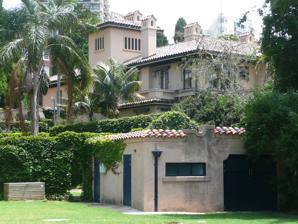
Building: Boomerang, Elizabeth Bay
Country: Australia
Year built: 1928
Historic site in New South Wales, Australia Boomerang Boomerang as seen from Beare Park Location 42 Billyard Avenue, Elizabeth Bay , City of Sydney , New South Wales , Australia Coordinates 33°52′13″S 151°13′42″E / 33.8702°S 151.2282°E / -33.8702; 151.2282 Built 1926–1928 Built for Frank Albert Architect Neville Hampson (house) Max Shelley (and possibly Hampson and Mr A. J. Doust) (garden/grounds) Architectural style(s) Spanish Mission New South Wales Heritage Register Official name Boomerang Type State heritage (complex / group) Designated 2 April 1999 Reference no. 38 Type Garden Residential Category Parks, Gardens and Trees Location of Boomerang in Sydney Show map of Sydney Boomerang, Elizabeth Bay (Australia) Show map of Australia Boomerang is a heritage-listed private house and garden located at 42 Billyard Avenue in the inner eastern Sydney suburb of Elizabeth Bay , New South Wales , Australia. The house was designed by Neville Hampson and the gardens and grounds by Max Shelley (and possibly Hampson and A. J. Doust), and built from 1926 to 1928. The first owner was Frank Albert, a music publisher, who resided at Boomerang until his death in 1962.  The house remained closed with a caretaker until 1978. From 1978-96 a range of owners bought and subdivided it, creating lots to the east on Ithaca Gardens, and part was acquired by Sydney City Council to extend Beare Park to avert an unsympathetic proposed block of flats to its north-east. Boomerang was added to the New South Wales State Heritage Register on 2 April 1999. The house has been ranked as one of the most expensive houses in Sydney. The house was used as a set for the film Mission: Impossible 2 . In 2011 the garden was redesigned by Myles Baldwin . History History of the suburb Elizabeth Bay had been the site of a fishing village established by Governor Macquarie (1810–21) in c. 1815 for a composite group of Cadigal people – the indigenous inhabitants of the area surrounding Sydney Harbour – under the leadership of Bungaree (d.1830). Elizabeth Bay was named in honour of Elizabeth Macquarie . Bungaree's group continued their nomadic life around the harbour foreshores. Sir Thomas Brisbane , Governor 1821–25, designated Elizabeth Bay as the site of an asylum for the insane. A pen sketch by Edward Mason from 1822–23 shows a series of bark huts for the natives' in the locality. Governor Darling granted Colonial Secretary Alexander Macleay 22 hectares (54 acres) at Elizabeth Bay in 1826. From 1826–1926 the subject land was part of the Macleay family's Elizabeth Bay estate garden, in which Alexander built his mansion in the 1830s to the west. Built well before the house, the estate was widely considered at the time (1820s onward) as "the finest house and garden in the colony" and had a number of areas, in gardenesque style. Its walled "orchard /orangery" was the harbour-side part in which Boomerang was later constructed. After Alexander's bankruptcy, son George subdivided and sold leaseholds between 1865–82. Billyard Avenue was formed to access some of the earliest allotments. In 1875 his cousin, William John Macleay , acquired the lease of blocks on the corner of Ithaca Road and Billyard Avenue. This allowed him to build his Macleayan Museum for his natural history collections, which had been previously stored in Elizabeth Bay House . These collections were transferred to the Macleayan Museum at the University of Sydney in 1888. William John Macleay constructed a building for the Linnean Society of NSW on an adjacent block in 1885. Several trees possibly from the grounds of the Linnean Hall remain today - some on Boomerang include an old avocado (Persea gratissima) and a large mango ( Mangifera indica ) on the external southern (street-side) front wall on the south-east side of the entry gate. These trees are difficult to discern in photographs of the front garden of 1926 & 1929. Also possibly from this time/Macleay ownership period is a large camellia ( C.japonica ) in front garden on W side of carriage drive near gate (this tree/shrub is at least 1920s, possibly older, and the Macleays were noted camellia enthusiasts/hybridisers at Camden Park Estate ). Outside Boomerang remnants of the Linnean Hall grounds include a remnant black bean tree ( Castanospermum australe ) and Moreton Bay Fig ( Ficus macrophylla ) line the southern street boundary of adjacent Billyard Avenue properties to the west. Other estate remains elsewhere include a grotto (part natural sandstone cliff overhang, part carved niche and details, and sections of an elaborate sandstone steps and a retaining wall and balustrade, behind (south) of Art Deco flats across (south of) Billyard Avenue. Boomerang Boomerang as seen from Sydney Harbour . Albert family The house was constructed in 1926 for Frank Albert, a music publisher; its architect was Neville Hampson; its garden was designed by M. R. (Max) Shelley, possibly in conjunction with Hampson. It was built on the site of an earlier house called Boomerang , being one of a row of Edwardian homes built on an 1875 subdivision of Elizabeth Bay estate. Frank Albert himself had married and built a two-storey brick house in 1902, which he demolished to make way for the newer homestead, also called Boomerang . Albert Music began importing and selling a wide range of musical instruments including a Boomerang mouth organ . The company trademarked the word 'boomerang' and stamped it on German manufactured mouth organs. The distinctive instruments were a run away success selling at a rate of 800 a week by 1897. Mr A. J. Doust, a landscape gardener active in the Eastern Suburbs in the late 1920s and 1930s is also known to have worked on Boomerang s grounds, perhaps on its maintenance or adaptations as plantings matured. The private cinema is one of few in Australia and appears a miniature version of the State or the Regent Theatres. It was hailed as one of the wonders of the cinematic world, when it opened in 1928. It was never open to the public and few but the privileged guests at Sunday evening screenings, knew of its existence. Programmes were given out to guests attending sessions. It had burgundy velvet curtains, over 400 concealed lights (both curtains and lights could be centrally controlled by one person from the projection booth), sat 200 (in 1980 the seats had been removed) and was meticulously detailed, with a suite of film processing laboratories and dark rooms behind the projection room. A contemporary film magazine, commenting at the time of its opening, described the set up as the most extravagant in Australia and went on to call it "the best motion picture outfit in the world". The garden and Shelley's involvement were featured in an article in magazine The Home of 1 February 1929, with photographs by Harold Cazneaux . Clearly based on Hollywood mansions of the period and well known in Sydney society at the time, Boomerang was the scene of much entertaining (Albert had a private cinema built in the basement for guests) and subsequent to his death, to much land speculation. The garden, by then-popular designer Max Shelley, contained myriad sun loving shrubs and perennials. Due to the growth of shade trees, the return to a sun-loving garden is no longer a possibility. Shelley's original planting plan turned out to be unsuccessful for Boomerang and changes were made soon after the garden's original concept. Albert also reputedly owned the adjoining 1880s property to the west, today called Berthong , on which the boathouse of Boomerang survives today. A 1936 aerial photograph by J M Leonard shows Boomerang's formal cruciform harbour-front garden, flanked by palms and shrubberies, with Berthong s open lawn to the west, and another house (later demolished) immediately to the east on what is today Beare Park. Albert was well known in Sydney yachting circles, owning the very large yacht, "Boomerang", which he raced, moored at his private jetty, and stowed below the house in a specially designed area. This boat is today part of the Sydney heritage fleet. This vessel, originally named Bona , was designed by naval architect Walter Reeks and built in 1903. After having had several owners in Melbourne and Sydney it was sold to Frank Albert in 1929, who changed its name to Boomerang . It remained in the Albert family until 1987 when it was presented to the Sydney Heritage Fleet , which has restored it. Albert resided at Boomerang until his death in 1962, after which the house remained closed with a caretaker until 1978. Subsequent ownership In 1978 Boomerang was sold to speculators Tom Hayson and son Ian, who quickly subdivided the estate (creating the lots to the east on Ithaca Road), and part which was acquired by Sydney City Council for an extension of Beare Park. (2008–09 works by the City of Sydney Council have interpreted Boomerang's former tennis court on this part of the park, along with earlier slip ways and accesses to the harbour. Also in 1978 the house and c. four thousand and forty-seven square metres (one acre) with three-car garage and chauffeur's quarters were sold to oil recycler Peter Burnett and wife Astrid, becoming reputedly Sydney's and Australia's first million dollar sale at $1.2 million (or $1.5m). The Dawsons redecorated at some expense. In 1980 the property was auctioned but was passed in. Warren Anderson , a property developer from Western Australia , bought Boomerang in 1981 (as well as Glenmore and Fernhill estates in the Mulgoa Valley south of Penrith and Tipperary pastoral stations in the Northern Territory ). In 1981 it was sold to businessman Peter Fox, then a financier of films. In July 1982 it was sold after Fox's death in a car accident to bookmaker Mark Read, who installed the swimming pool on the northern lawn, relocating the sundial to a garden bed in the north-east corner. In 1985 it was sold to property developer Warren Anderson, and expansively furnished with Regency antiques, paintings and French empire clocks. In 1991 Boomerang was listed for auction but did not attract a buyer. In September 1993 the Bank of New York took possession, after public legal disputes with Anderson. The property was listed for mortgagee auction. Tense competing teams of security guards had a stand off before the auction, triggering Supreme Court of New South Wales proceedings to evict Anderson. In 1993 telephone pager entrepreneur Nati Stoliar and his wife Miki bought the property. Malcolm Turnbull was once interested in buying the prestigious pile. Post 1996 it was sold to Kowloon-based expatriate funds manager Duncan Mount and wife Sally for $20.7m. Major improvements to the property were carried out under their ownership (including the butler 's quarters/garage being converted into guest quarters). In 2000 Boomerang was listed for auction, selling in early 2002 to cleaning contractors, John and Julie Schaeffer. Schaeffer was also the owner of Bellevue Hill mansion, Rona . Boomerang was sold in March 2005 for $20m to billionaire Melbourne trucking magnate, Lindsay Fox of Linfox , who placed the property in his daughter Katrina's name. Description House The house is a Spanish Mission mansion, completed in the Inter-war Spanish Mission style ( c. 1915 – c. 1940 ) and Spanish Revival Style. It exemplifies the Hollywood-derived taste for the Spanish mission style in a pastiche of palms, splashing fountains and "Spanish" architectural details such as perforated screens, rough stucco, colonnades , grilles , loggias and barley twist columns , combining to provide one of the most successful examples of this style (RAIA). The three-storey masonry structure is rendered on external walls, with either ceramic tiled, timber panelled, fabric wallpapered, or plastered walls within. The house has 25 main rooms, six bathrooms, four kitchens, and covers a total of 100-square-metre (1,100 sq ft). The floors on the ground level are limestone paved (entry lobby is travertine), high-quality timber parquetry in the dining room, former library, central lobby (former dining room), and upstairs bedrooms of English oak with black ebony and American walnut borders. Three bedrooms are on the upper floor, as is a servant's bedroom (no.4). All four bedrooms have ensuites/attached bathrooms, mostly original with some 1980s/90s fittings added (vanities etc.). All bathrooms are elaborately tiled with gold, iridescent blue, or green, or plain white tiles. Three main bedrooms all have inbuilt wardrobes in painted cabinetry, the main bedroom having an unusual fold-out door with two-full-length leaf mirrors, and a revolving five-tiered hat stand. Two internal staircases access the upper floor, a major and a minor one. The major one is made of marble and bronze. The lower ground level has a private cinema. Roof tiles are Wunderlich multi-coloured glazed terracotta Cordoba tiles. The property has much external and internal detail work in wrought iron - window grilles, door screens, and light fittings. The house has bespoke decorative panel work on walls, floors and ceilings in coloured glazed ceramic tiles, timber, plaster and terrazzo. External walls have iron grilles in "portholes" of different shapes, with wooden or iron grille gates (two for vehicular entry), and one wooden gate for pedestrian entry off Billyard Avenue. Garage/Butler's Quarters There is a separate garage/butler's quarters on the corner of Billyard Avenue/Ithaca Road, which were converted into garage/guests' quarters in the 1990s. Garden Elements of Boomerang's garden may relate to its pre-1926 use (between 1826 and 1926) as part of Alexander Macleay's 22-hectare (54-acre) Elizabeth Bay estate garden. Boomerang's lot before subdivision was part of the estate's enclosed kitchen garden/orchard/orangery. George Macleay subdivided and sold leaseholds of the estate between 1865 and 1882. In 1875 his cousin, William John Macleay, acquired the lease of blocks on the corner of Ithaca Road and Billyard Avenue. This allowed him to build his Macleayan Museum for his natural history collections, which had been previously stored in Elizabeth Bay House. These collections were transferred to the Macleayan Museum at the University of Sydney in 1888. William John Macleay constructed a building for the Linnean Society of NSW on an adjacent block in 1885. Several trees which may date from the grounds of the Linnean Hall remain today – some on Boomerang include an old avocado tree ( Persea gratissima ) and a large mango tree (Mangifera indica) on the external southern (streetside) front wall on the SE side of the entry gate. Both of these latter trees are difficult to discern in photographs of the front garden of Boomerang of 1926 and 1929. The mango tree is a magnificent and densely crowned tree. It is possibly the largest specimen of this species in the City of Sydney local government area. The avocado appears to be in serious decline. Early Linnean Society grounds elements noted to survive in a 2000 Historic Houses Trust book "Elizabeth Bay House – a guide" include a Norfolk Island hibiscus, ( Lagunaria patersonae ). Also possibly from this time/Macleay ownership period is a large camellia (C.japonica) in front garden on the west side of carriage drive near gate (this tree/shrub is at least 1920s, possibly older, and the Macleays were noted Camellia enthusiasts/hybridisers at Camden Park estate). Outside Boomerang remnants of the Linnean Hall grounds include a remnant black bean tree (Castanospermum australe) and Moreton Bay Fig (Ficus macrophylla) line the southern street boundary of adjacent Billyard Avenue properties to the west. Other estate remains elsewhere include a grotto (part natural sandstone cliff overhang , part carved niche and details, and sections of an elaborate sandstone steps and a retaining wall and balustrade , behind (south) of Art Deco flats across (south of) Billyard Avenue. While much more lush, dense and shady than its early planting appears due to additional plantings probably from the 1980s/90s, the mature garden retains its overall character with a Mediterranean/ Hollywood/Islamic flavour and a combination of palms, cypresses, dense tree and English flower planting. Today the dominant theme is subtropical. The original garden was designed and planted by landscape architect M. R. (Max) Shelley, perhaps in combination with architect Neville Hampson. Shelley's liberal use of subtropical species - Lord Howe ( Howea fosteriana / H.belmoreana ) & Cocos Island ( Syragus romanzoffianum ) palms, ornamental bananas (Musa spp./cv.s), araucarias (Norfolk Island pine - A.heterophylla in particular), Mediterranean cypresses ( Cupressus sempervirens ), Chusan or Chinese fan palms ( Trachycarpus fortunei ), New Zealand cabbage trees ( Cordyline australis ) and a Mediterranean/Hollywood/Islamic flavour remains today. Mediterranean cypresses have been replaced by the wider growing Bhutan cypresses (C.torulosa) and Chinese fan palms today. A large urban residential garden, the structure of the garden is defined by the built elements, in particular the walls, entry drive in herringbone brick, courtyards (e.g.: cloister garden to the west with crazy paving in sandstone), terraces in herringbone brick, ponds (a large rectangular sunken pool in the front garden lined with glazed ceramic blue tiles, a smaller circular sunken pool near the entry portico in multicoloured ceramic mosaic ) and external spaces of the garden. The garden retains many of the original planted "structure" of trees and shrubs. Some 1926 plantings remain, including a collection of palms, Lord Howe Island /curly/sentry palms, Cocos Island palms, pygmy date palms ( Phoenix roebelenii , one in the western courtyard), Chusan, windmill or Chinese fan palms (the two windmill palms are amongst the largest known in the City of Sydney local government area), a large and prominent Norfolk Island pine north of the courtyard to the house's west (this is a tall, emergent specimen and the most visually prominent component of the garden when viewed from the harbour), Canary Island date palms ( Phoenix canariensis ) in the rear garden, Bhutan cypresses ( Cupressus torulosa ), Alexandra palms ( Archontophoenix alexandrae ), Queensland nut/macadamia, ( M.integrifolia ). Many landscape details remain intact from the 1926 original, including multicoloured herringbone brick paving carriage loop and other brick/tile/concrete paving, sandstone crazy paved base to sundial and benches, wrought iron railings , fences and gates, colonnaded courtyard to west, service courtyard to east, matching sandstone benches on the northern lawn, sandstone and bronze sundial, square Moorish concrete and multicoloured ceramic tile planter tubs north of the house on the terrace, original plastered walls with window grills, doors (e.g.: to south street side, to the north east to former tennis court now public park), former tennis court sheds attached to walls (now within public park), northern terrace, standard steel pole lights throughout, sandstone steps to northern lawn, SE corner colonnaded pergola in iron and timber, boatshed/house/studio (now part of neighbouring property), sea wall, jetty, ceramic tiled and sandstone ponds, fountains (one in courtyard to south, another in courtyard to west, one on entrance lobby wall with Aboriginal face), terrazzo steps (to western courtyard, to northern terrace, in porte cochere. Condition Garden A relatively high degree of design and layout intactness to original design, some planting modification and some structural, generally sympathetic and of a high quality matching original. The central sundial on the northern lawn has been relocated to the side garden in the NE corner and a swimming pool was placed centrally in the lawn. The four crazy paved paths that led to the former sundial are gone, although the sundial base and benches bases still use sandstone crazy paving. While much more lush, dense and shady than its early planting appears, the mature garden retains its overall character with a Mediterranean/ Hollywood/Islamic flavour and a combination of palms, cypresses, dense tree and English flower planting. Today the dominant theme is subtropical. Shelley's 1926 flower details have gone, along with the sun levels depleting as trees grew. 1980s changes put some colour back into the garden, which by then was overgrown and shady – including oleanders, cliveas. Shelley's 1926 Mediterranean cypresses have been replaced by the wider growing Bhutan cypresses and Chinese fan palms today. Older elements predating 1926 may remain from Alexander Macleay's former Elizabeth Bay estate, of which this section formed part of the orangery/orchard, and was close to the former Linnean Society Hall and garden. These include a large mango tree, Mangifera indica and an avocado, Persea gratissima growing against the external wall on the south-east side of the eastern entry gate. Early elements claimed to survive in a 2000 Historic Houses Trust book "Elizabeth Bay House – a guide" include the mango, a Queensland black bean, Castanospermum australe) and a Norfolk Island hibiscus, ( Lagunaria patersonae ). Some 1926 plantings remain, including a collection of palms, Lord Howe Island palms, ( Howea fosteriana /belmoreana), Cocos Island palms, ( Cocos romanzoffianum ), pygmy date palms (one in the western courtyard) ( Phoenix roebelenii ), Chamaedorea costaricana, Chinese fan palms, ( Trachycarpus fortunei ), a Norfolk Island pine, Araucaria heterophylla , north of the courtyard to the house's west, Canary Island date palms, ( Phoenix canariensis ), Bhutan cypresses, ( Cupressus torulosa ), Queensland nut/macadamia, (M.tetraphylla). Many landscape details remain intact from the 1926 original, including multicoloured herringbone brick paving carriage loop and other brick/tile/concrete paving, sandstone crazy paved base to sundial and benches, wrought iron railings, fences and gates, colonnaded courtyard to west, service courtyard to east, matching sandstone benches on the northern lawn, sandstone and bronze sundial, square Moorish concrete and multicoloured ceramic tile planter tubs north of the house on the terrace, original plastered walls with window grills, doors (e.g.: to south street side, to NE to former tennis court now public park), former tennis court sheds attached to walls (now within public park), northern terrace, standard steel pole lights throughout, sandstone steps to northern lawn, SE corner colonnaded pergola in iron and timber, boatshed/house/studio (now part of neighbouring property), sea wall, jetty, ceramic tiled and sandstone ponds, fountains (one in courtyard to south, another in courtyard to west, one on entrance lobby wall with Aboriginal face), terrazzo steps (to western courtyard, to northern terrace, in porte cochere). 2005 changes Front garden (to street) – two paths flanking ornamental pool removed. Pool lined and retiled with different tiles. Dead Citrus tree, African olive, Illawarra flame tree removed. Significant groundcover replanting with star jasmine, Clivia cv.s. New box hedging added around ornamental pool. Two large new Canary Island palms added at southern end of pool, symmetrically, replacing two Chinese fan palms which were relocated. Modifications and dates Pre 1926 this section of Alexander Macleay's Elizabeth Bay estate was part of its enclosed kitchen garden/orchard/orangery. Possible remnants surviving today (on Boomerang) include an old avocado tree (Persea gratissima) and a mango (Mangifera indica) on the southern (streetside) front wall, east of the main entry, possibly also a large camellia (C.japonica) in front garden on W side of carriage drive near gate (this tree/shrub dates at least to the 1920s, possibly older, and the Macleays were noted Camellia enthusiasts/hybridisers, e.g.: William at Camden Park). Outside Boomerang a remnant black bean tree (Castanospermum australe) and Moreton Bay Fig (Ficus macrophylla) overhang Billyard Avenue properties to the west – these were both possibly Macleay estate tree remnants. Other estate remains include a grotto (part natural sandstone cliff overhang, part carved niche and details, and sections of an elaborate sandstone steps and a retaining wall and balustrade, behind (south) of Art Deco flats across (south of) Billyard Avenue. 1926 Boomerang's house was built ; its architect was Neville Hampson; and garden/courtyards made around it, richly planted by landscape designer Max Shelley, possibly in conjunction with Hampson. It was built on the site of an earlier house called "Boomerang", being one of a row of Edwardian homes built on an 1875 subdivision of Elizabeth Bay House estate, Colonial Secretary Alexander Macleay's grand gardenesque folly, widely considered at the time (1820s onward) as "the finest house and garden in the colony". Mr A. J. Doust, a landscape gardener active in the Eastern Suburbs in the late 1920s and 1930s is also known to have worked on Boomerang's grounds, perhaps on its maintenance or adaptations as plantings matured. The garden and Shelley's involvement were featured in an article in magazine "The Home" of 1 February 1929, with photographs by Harold Cazneaux. Clearly based on Hollywood mansions of the period and well known in Sydney society at the time, Boomerang was the scene of much entertaining (Albert had a private cinema built in the basement for guests) and subsequent to his death, to much land speculation. Albert also reputedly owned the adjoining property to the west, today called "Berthong", on which the boathouse of Boomerang survives today. A 1936 aerial photograph by J M Leonard shows Boomerang's formal cruciform harbour-front garden, flanked by palms and shrubberies, with Berthong's open lawn to the west, and another house (later demolished) immediately to the east (on what is today Beare Park. The date of demolition of this house to the east is not known, but external walls lining its block relate directly to Boomerang in style and materials, and this may have been acquired by Albert and demolished for a tennis court, which was walled, with a door to Ithaca Road, which survives in Beare Park west today, as does the southern perimeter wall, and western wall, with grilled gate and steps into Boomerang. 1970s makeover to landscape south of (now) pool on northern (rear) yard. 1978 estate subdivided (lots to east on Ithaca Road created) 1980 private cinema – seats removed; at this time the burgundy velvet curtains were still in place; the projection room still had canisters of film stacked on the floor, beside the old fashioned Cummings & Wilson projectors which hadn't been used in years. post 1982 (& pre 1989) northern lawn modified to install swimming pool, Seafront rose garden removed, removed crazy paved cruciform paths, and relocating sundial to north-east garden bed. c. 1989–90 1970s "makeover" to landscape south of pool towards house was altered (Matthew Taylor/Taylor Brammer Landscape Architects) – a number of intrusive elements and inappropriate planting were removed. Agapathus plantings were retained, based on early photographic evidence of the type of plantings in that area. Climbing roses were replanted on front walls to Billyard Avenue (since removed). Ixora sp. Were planted near the front wall to supplement existing plantings. Existing cypresses in front garden retained. (Note: Bhutan cypresses in an avenue around the ornamental pool ( Cupressus torulosa ) were probably added at this time - these are now mature and over 10m tall, shading the pool and garden and lifting paving). Some bathroom modifications (vanities) appear to date from the 1980s or 1990s also. Post 1996 Garage/Butler's quarters/mechanics area changed by then-owners the Mounts to be a guest house. Materials and finishes generally match those inside the main house. This annexe till retains the engine hoist, and some garaging space on ground level. The petrol pump is gone. Works were done to match some existing details inside house, e.g.: the guest bathroom in similar dark blue iridescent /gold tiles. c. 1990 s statue of a woman and pedestal bowl added to sunken ornamental pool in front garden, and front-side courtyard to guest wing paved with square blocks, and a new central fountain added. 2001 visit noting changes made probably in the late 1990s. Lord Howe Island palms ( Howea fosteriana ) planted on western side of rear (north) garden for privacy screen from 2 storey Edwardian house (also a former Albert property) Courtyard to west of house - initial 1926 bananas planting is now replaced with pygmy date palms ( Phoenix roebelinii ), to match one existing older specimen on south-east side near house (which was there in 1926 photos) - this tree was nearly lost in a big hailstorm in 2000. The front (south) garden - 2 Chinese fan/windmill palms, Trachycarpus fortunei added to south end of the ornamental pool, for some privacy from flats over Billyard Avenue. Then-owner Mr Mount noted he could've put in (more of the) wider-growing Bhutan cypresses ( Cupressus torulosa ) to gain more privacy, but didn't - recognising that neighbours enjoy the front garden too/outlook. A Norfolk Island hibiscus ( Lagunaria patersonae ) also reputedly remaining from Macleay's estate is not now on Boomerang, but may (like the black bean and Moreton Bay fig mentioned above) be on other properties to the west on Billyard Avenue. A rich collection of ornamental palms are on site, ones in the SW corner near the gate include Cocos Island palm ( Syragus romanzoffianum ), and north-east of the carriage loop nearer the house (and elsewhere e.g. east of the carriage loop near house) are Lord Howe Island palms (Kentia fosteriana and K.belmoreana ), Chinese windmill/fan palm ( Trachycarpus fortunei ). These palms look to date from the late 1920s Max Shelley original plantings on site. 2004 A pair of Alfonso XIII period glazed urns dating from the 1st 1/4 of the 20th century and provenanced to Boomerang (shown in situ on the north terrace outside the sunroom in a 1930 photo) were acquired by the NSW Historic Houses Trust for its Library & Research Collection. The urns were a significant element of the original collection of garden ornaments. Between June and December 2005 a range of works were undertaken at the property, including: Internal ground floor main entrance hall limestone walls and floor – cleaning; sitting room (former library): timber panelled walls & parquetry floors sanded & polished; dining room: cleaned, parquetry floors repaired and polished where necessary; hall (former dining room): cleaned, parquetry floors repaired and polished where necessary; sunroom: walls and windows cleaned, ceiling repainted; kitchen: new bench tops installed, metal cupboards cleaned, repaired and painted, window hardware repaired, walls repainted; main staircase: cleaned, repaired and replaced broken leadlight glazing to match existing. Upper floor Bedroom 1: cleaned, parquetry floor repaired and polished. No works to bathrooms other than cleaning (for b'rooms 1–4); Bedroom 2: cleaned, floor polished; Bedroom 3: cleaned, floor polished; Staff bedroom: carpet removed, parquetry floor polished; Hall: stone walls & floor surface cleaned. Lower ground floor private cinema/theatre & associated rooms: cleaning and general maintenance; billiard room: repainted and cleaned; laundry: pressed metal ceiling rusting, cleaned and repaired tiles: generally cleaned, repaired matching the existing and polished; parquetry: repaired, sanded and polished; services: replaced electrical services re-using existing conduits, including rewiring and provision of new switchboard. Existing switchboard disconnected and retained in situ. Repaired light fittings where necessary, made good air conditioning (existing); removed asbestos from grilles of gas heating (existing); new switches, power points installed with no damage to significant fabric, Existing switches retained in situ; painting – general repair, repainting of walls and previously painted joinery; plumbing – repair of hot water tank and heater; security – installed closed circuit security system; external walls repainted with Murobond mineral silicate paint (to match existing finish), general repairs (patching, re-fixing existing materials & detailing); roof tiles: repaired broken tiles and painted to match existing colours. Front (street-side) garden exterior walls repainted with Murobond mineral silicate paint to match existing finish, infilled street wall "porthole" openings with opaque glass, fixed metal sheet panels to 2 front vehicular gates; removal of dead lemon tree, unsafe African olive tree, dead Illawarra flame tree, 2 frangipani trees in poor health; planted new trees – 2 Wollemi pines (Wollemia nobilis) N & S in street-side western garden, 2 Canary Island palm trees (Phoenix canariensis) as matching pair at southern end of sunken ornamental pool, near street wall; removed 8 Hibiscus rosa-sinensis, in poor condition (probably 1970s/80s cultivars). removed and replanted all perennial plant material (ground cover) on the street-side of the garden – Agapanthus, Clivia, Liriope; peeled Boston ivy (Parthenocissus tricuspidata) off walls, re-cut existing hedges; reduced canopy and dead wood of large mango and avocado tree overhanging Billyard Avenue, removed limbs of Port Jackson fig (Ficus rubiginosa) leaning on gate house; installed new plant material into garden – including ground cover of star jasmine, Korean box hedging; removed two original sandstone paths flanking ornamental pool; retiled sunken ornamental pool; installed pole-mounted security camera at perimeter wall on Billyard Avenue; installed new garden around 1980s pond in guest house courtyard east of entry gates, to disguise 1980s pond; installed new low-water tolerant "Sir Walter" buffalo grass lawn; reproduced missing and broken copper downpipe brackets to match existing; installed in line drip irrigation originating from existing irrigation valves throughout garden; positioned new garden lights removing 1980s additions and complimenting original garden wall-lights; all hard surfaces cleaned with high water pressure. Rear (harbour-side) garden jetty repaired and restored to an earlier state; sandstone steps from terrace to lawn replaced with new sandstone to match original layout and arrangement; reduced canopy and removed old wire from Norfolk Island pine (Araucaria heterophylla) at rear of house; removed majority of strangler fig (Port Jackson fig seedling) from jacaranda (J.mimosifolia) at rear of house on west boundary; installed in line drip irrigation originating from existing irrigation valves throughout garden; lifted and replanted all perennial plant material (ground cover), replanted all Agapanthus, pruned frangipani's lower limbs on western side to open up garden, removed dead shrubs, limbs; installed new plant material, including Viburnum screening plants on boundaries and perennials (temporary plantings) in beds; positioned troughs planted with Box to disguise slumping in paving and on terrace; planted existing urns with Pittosporum, palms; all hard surfaces cleaned with high water pressure. Sales history Year Sale price New owner Notes 1928 $25,000 (land only) Frank Albert 1978 $1.25 million Peter Burnett 1981 $2.4 million Peter Fox 1982 $2.8 million Mark Read 1985 $5.1 million Warren Anderson (Owston Nominees No 2 Pty Ltd) 1993 $6.6 million Nati and Miki Stoliar (Miriam Stoliar: owner) 1996 $15 million Duncan and Sally Mount 2002 $20.7 million John and Julie Schaeffer 2005 $20.0 million Lindsay Fox Heritage listing As at 5 July 2004, one of the most opulently Spanish houses in Australia. Boomerang has historic, aesthetic and social significance as an exemplary example of large scale Spanish Mission/ Hollywood Spanish mansion and garden in an urban setting, in relatively intact condition, demonstrating the lifestyle possible of wealthy merchant of the 1920s, and the kind of social milieu possible and popular among that class at the time. It has technical and research significance a rare example of domestic architecture of Neville Hampson in Sydney, and as a rare intact example of the landscape design of Max Shelley, a garden designer active in 1920s Sydney and South Australia from the 1930s onward, with an integration of house and garden rarely seen in Australia. Boomerang has added historic significance as it incorporates landscape remnants of the former Macleay Elizabeth Bay estate garden, namely remnant trees from the grounds of the Hall of Macleay's Linnean Society of NSW (1885). Boomerang, Elizabeth Bay was listed on the New South Wales State Heritage Register on 2 April 1999. See also Architecture portal Australian residential architectural styles References